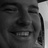
Emotion: happy